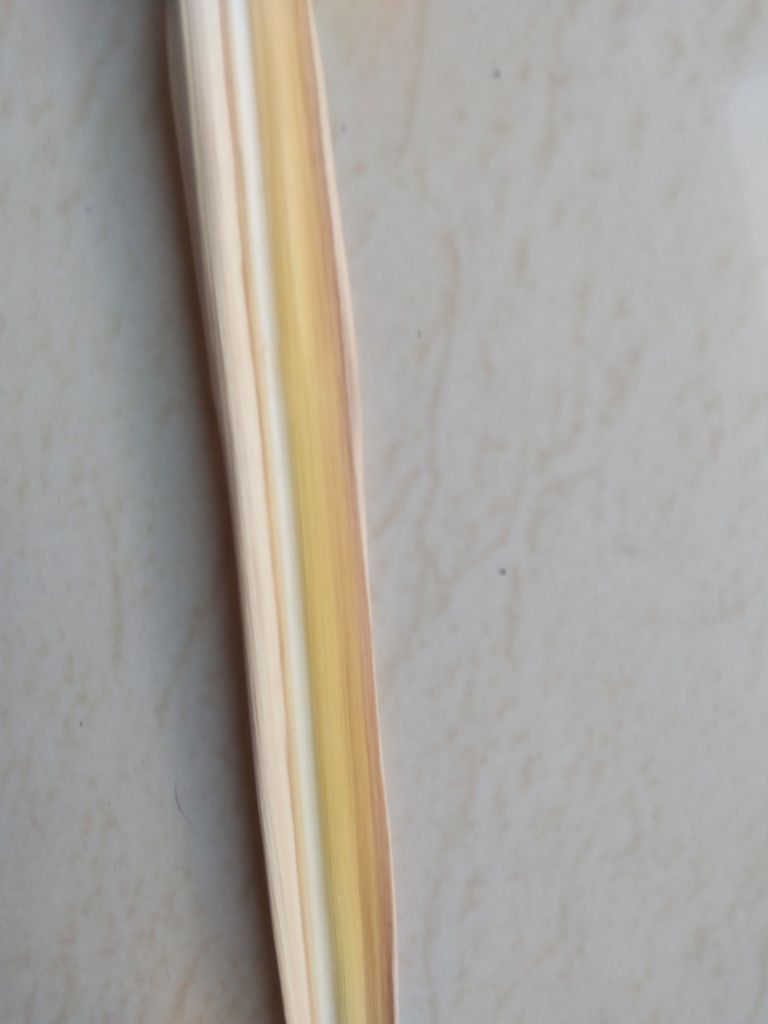
Label: Dried